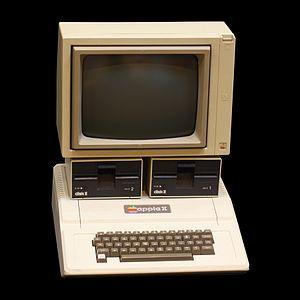
Un ordinateur de bureau ou ordinateur fixe est un ordinateur personnel destiné à être utilisé sur un bureau ou tout autre endroit fixe à cause de ses dimensions, de sa masse et de son alimentation électrique. L'unité centrale est le plus souvent composé d'un boîtier qui comprend un bloc d'alimentation, une carte-mère ainsi qu'un système d'entrées/sorties. Ce boîtier peut être connecté en permanence à plusieurs périphériques comme un écran, un clavier, une souris, des haut-parleurs, un micro, un disque dur externe, une imprimante, un scanneur, etc. Le boîtier peut être placé à la verticale ou l'horizontale, sur le bureau, à côté ou sous celui-ci.